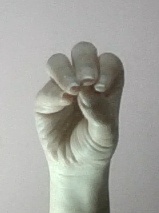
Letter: ha